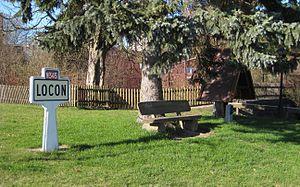
Locon est une commune française située dans le département du Pas-de-Calais en région Hauts-de-France.